Angstel River

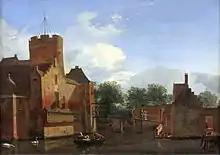
Castle Loenersloot on the Angstel, ca. 1668

The Angstel is a small river between Abcoude and Loenersloot in the Netherlands, about halfway between Amsterdam and Utrecht. The Angstel is about 6 km (3.75 mi) long and connects the Gein and Holendrecht rivers with the Aa and Winkel rivers. East of the Angstel is the Amsterdam–Rhine Canal.